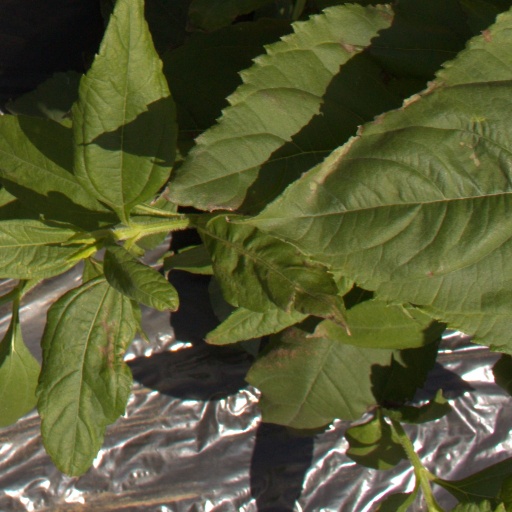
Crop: Jerusalem artichoke